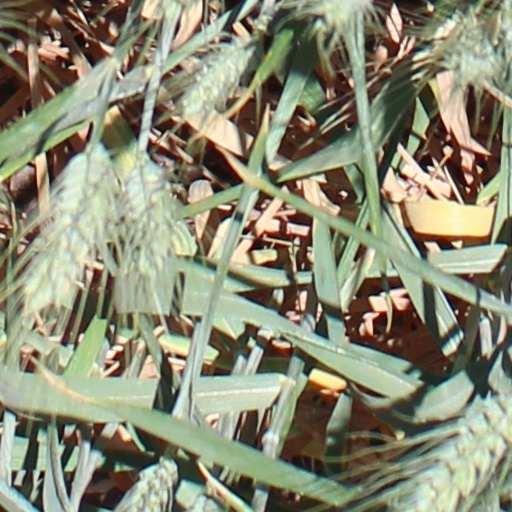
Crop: wheat